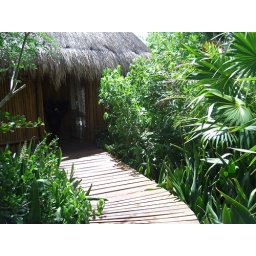
hut with wooden bridge leading to doorway, surrounded by plants and trees